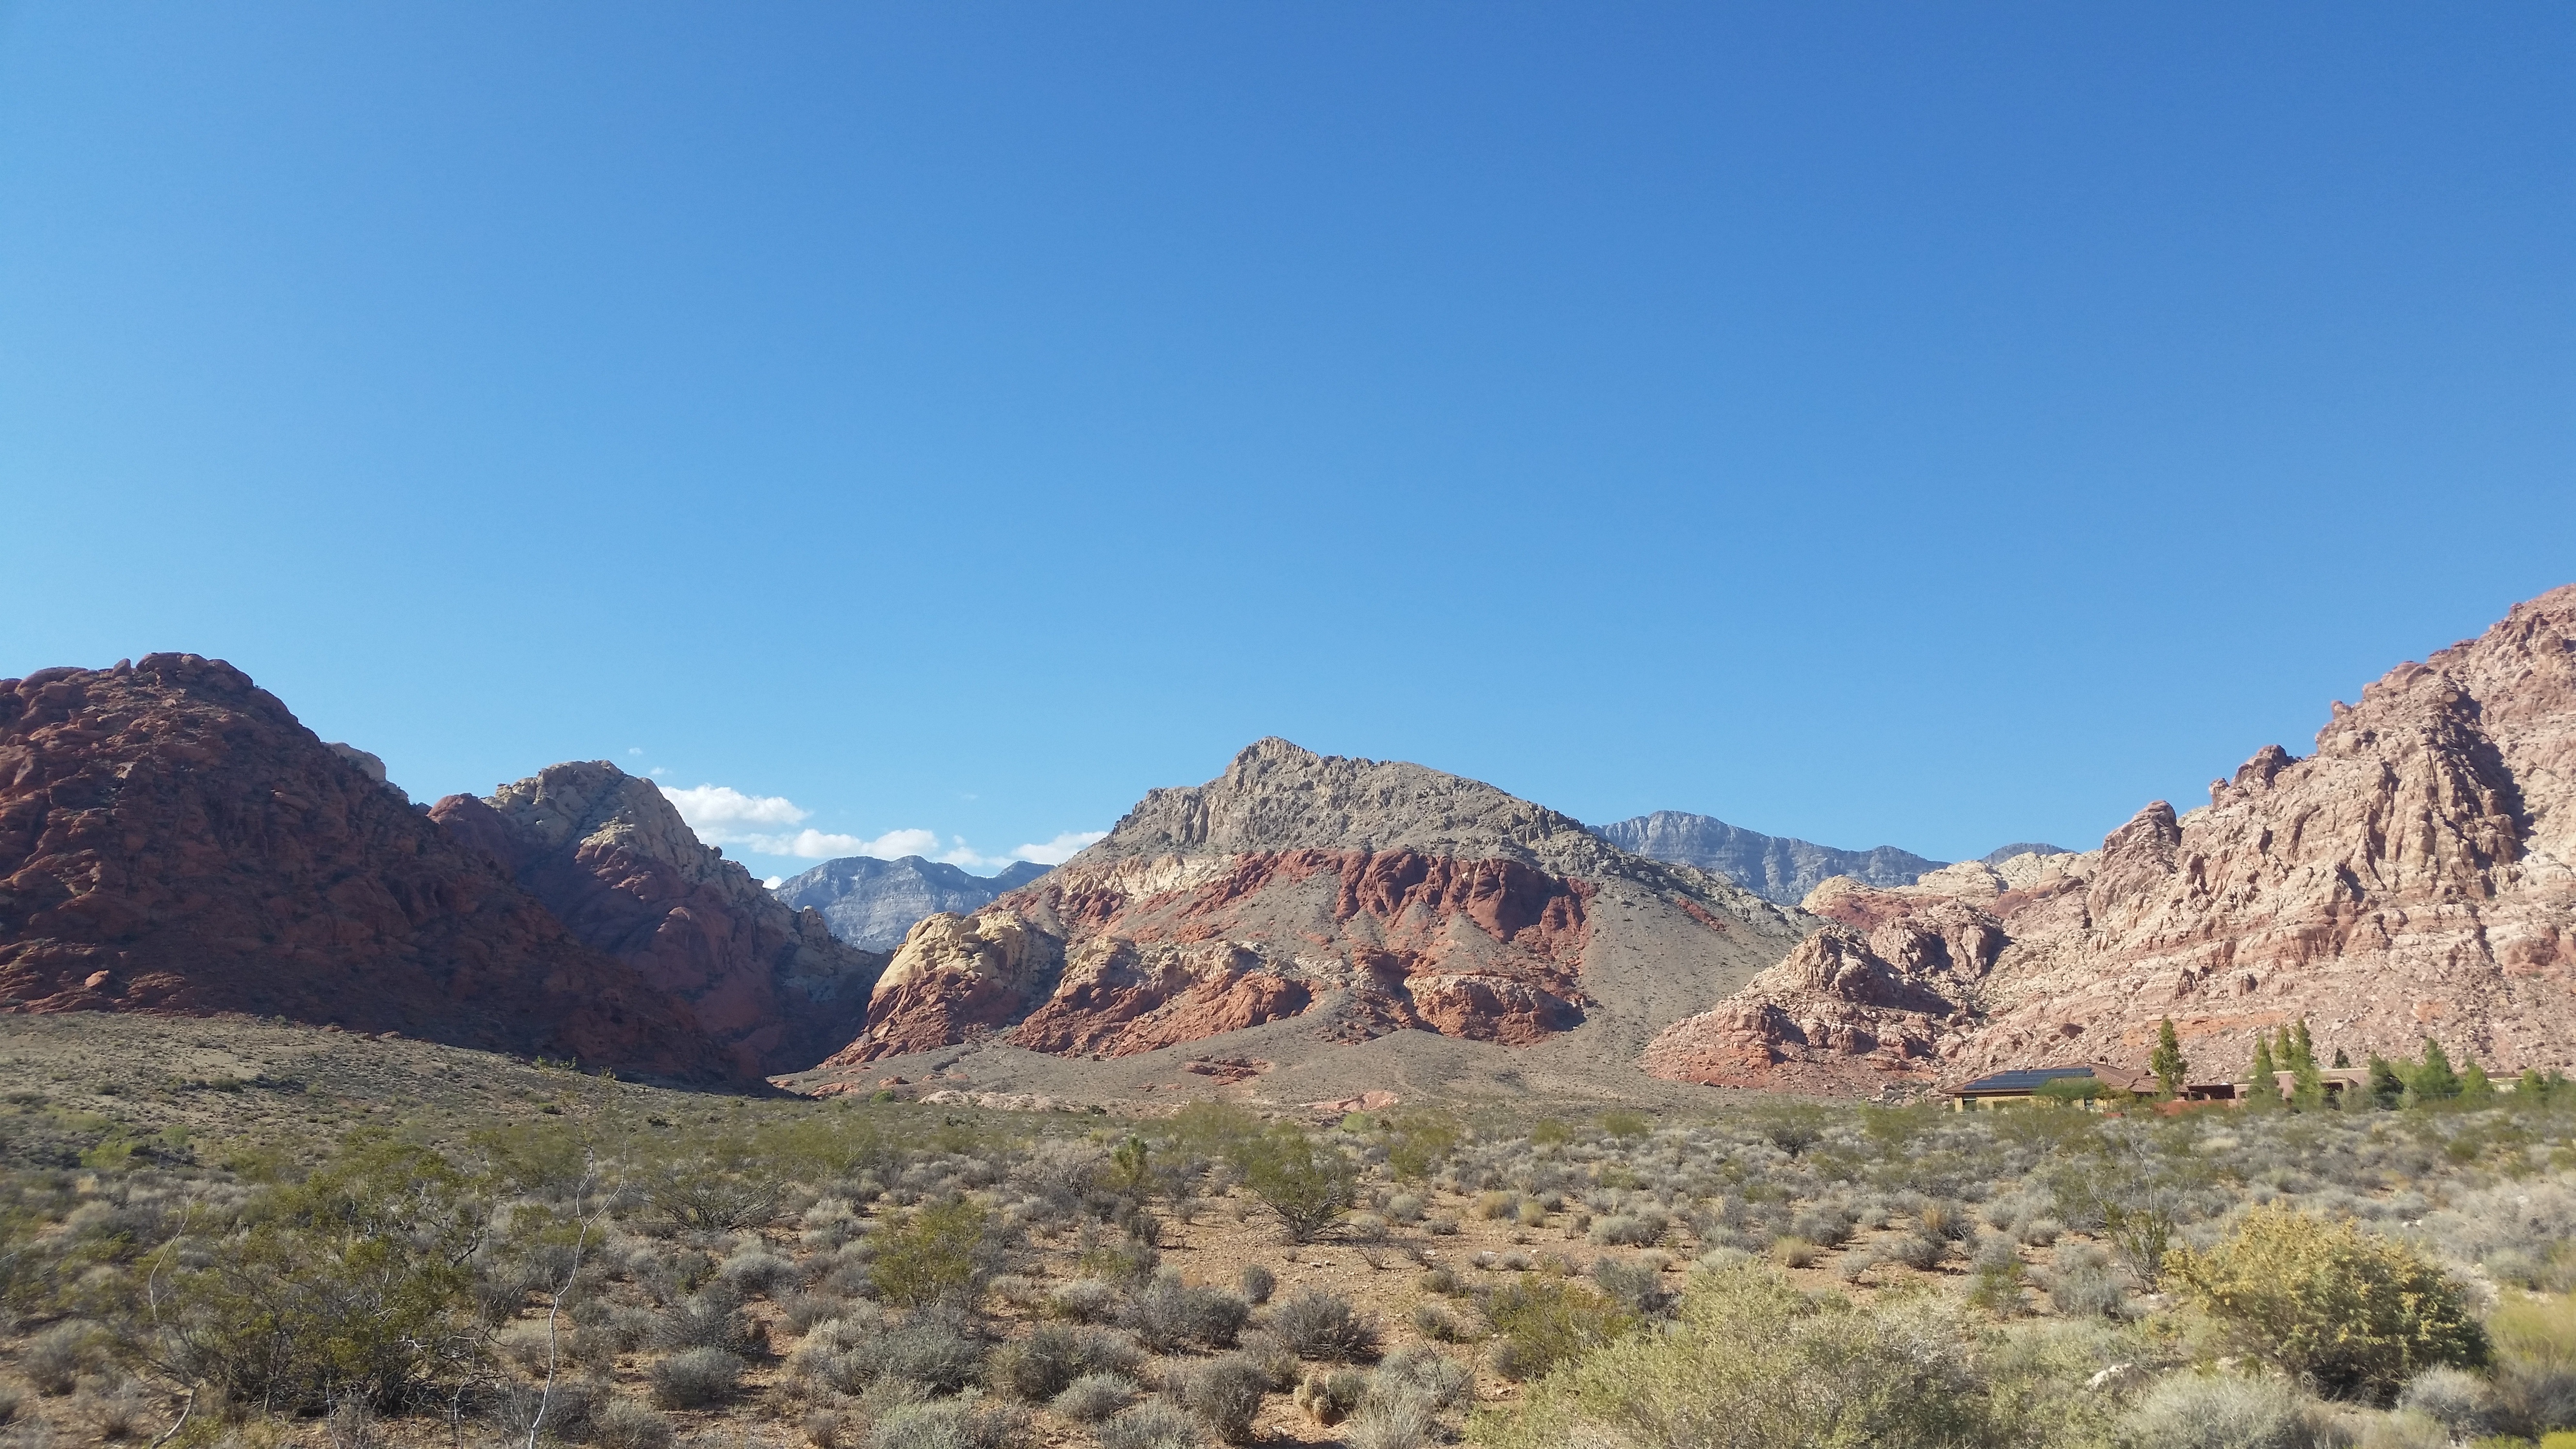
landscape, rock, wilderness, walking, mountain, sky, trail, adventure, valley, mountain range, panorama, red, park, canyon, dessert, national park, ridge, geology, badlands, plateau, wadi, las vegas, landform, red rocks, geographical feature, mountainous landforms